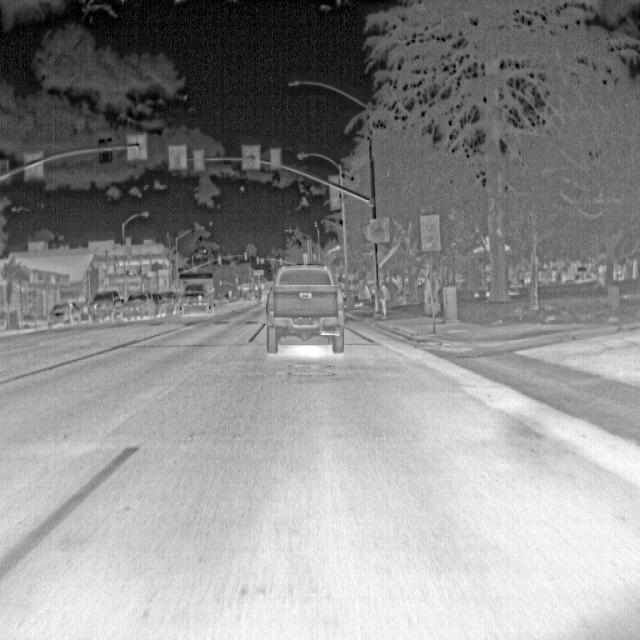
Detected objects:
label: person